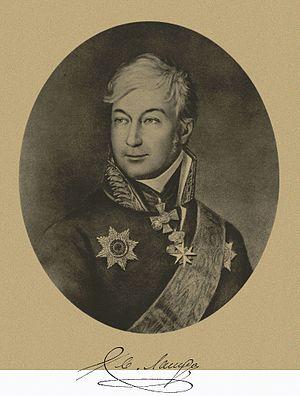
Liste chronologique des membres du Conseil d'État de l'Empire russe du 3 mars 1801 au 17 avril 1906.